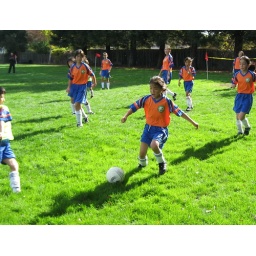
When in defense, clear the ball to the sidelines!!!